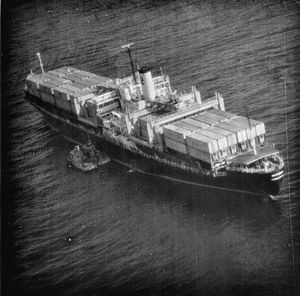
Mayaguez-episoden
Luftfoto der viser to af De Røde Khmerers patruljebåde mens skibet bliver overtaget
Mayaguez-episoden var den sidste oficielle kamphandling under USA's engagement i vietnamkrigen. Besætningen på det amerikanske containerskib SS Mayaguez blev tilbageholdt af De Røde Khmerer. Amerikanske efterretninger tydede på at besætningen var ført til øen Koh Tang, og 15. maj landede amerikanske marinesoldater på øen med helikopter for at befri dem. Fangerne var dog ført fra skibet til havnen Kampong Som, og var blevet løsladt allerede inden angrebet. Under angrebet på øen mistede marinesoldaterne flere helikoptere og i alt 38 mand, havde 41 sårede og 3 savnede.